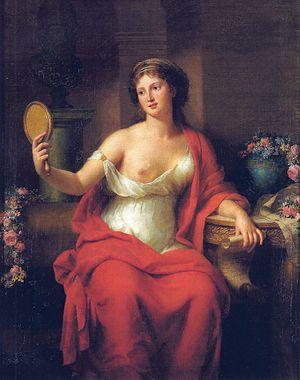
Aspasie est une hétaïre grecque née vers -470 à Milet et morte vers -400. Courtisane cultivée, elle fut la compagne de Périclès et s'attira le respect de la plupart des grands hommes de son temps, en premier lieu Périclès ou encore Socrate, et acquit une grande influence sur la politique athénienne de son époque. Les écrits de Platon, Aristophane et Xénophon, entre autres, mentionnent son existence.
Marie-Geneviève Bouliard née à Paris en 1763 et morte à Vindecy le 9 octobre 1825 est une artiste peintre française.
Cette page concerne l'année 1794 du calendrier grégorien.
Le musée des Beaux-Arts d'Arras, constitué en 1795 à partir des saisies révolutionnaires, est situé depuis 1825 dans l'ancienne abbaye Saint-Vaast à Arras dans le Pas-de-Calais des Hauts-de-France.